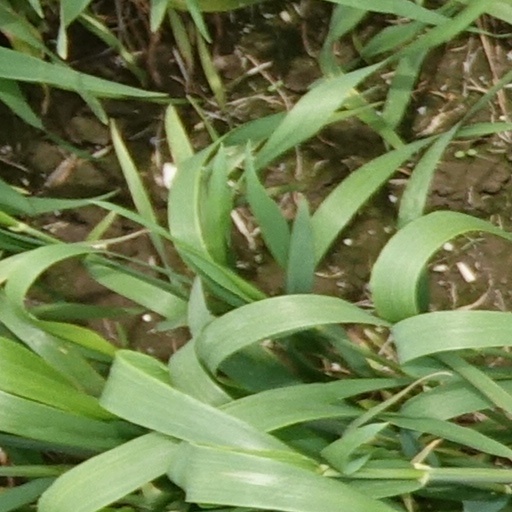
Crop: wheat